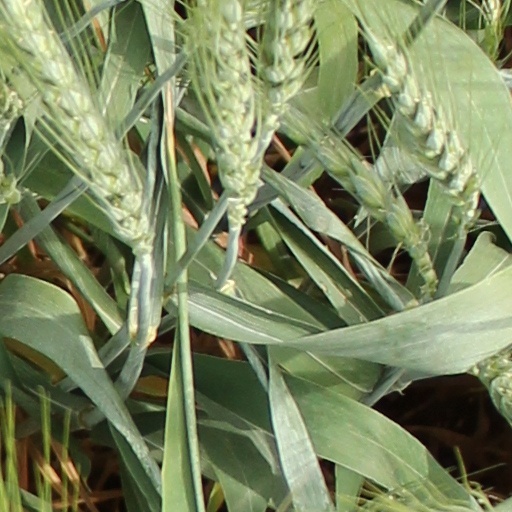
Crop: wheat